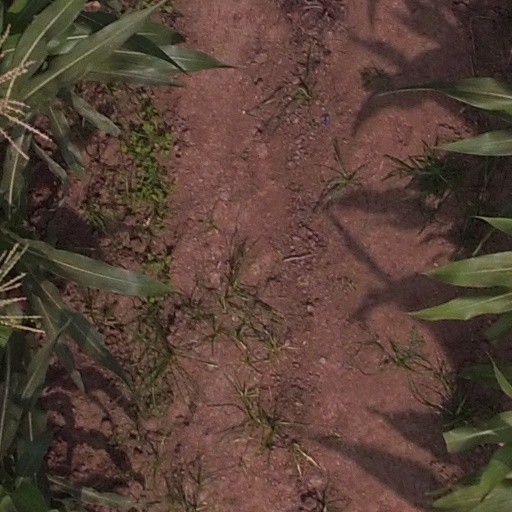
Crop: maize; corn